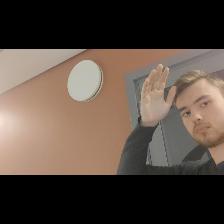
Label: Human